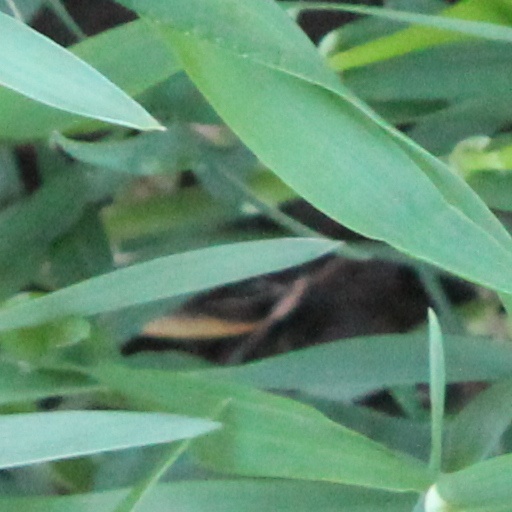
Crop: wheat